Sanremo Music Festival 1971

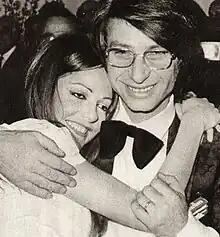
Nada and Nicola Di Bari upon their victory

The final of the festival were broadcast on Programma Nazionale, while the semi-finals were broadcast on radio.